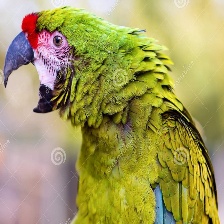
Species: MILITARY MACAW
Scientific name: ARA MILITARIS
ImageNet parent category: macaw